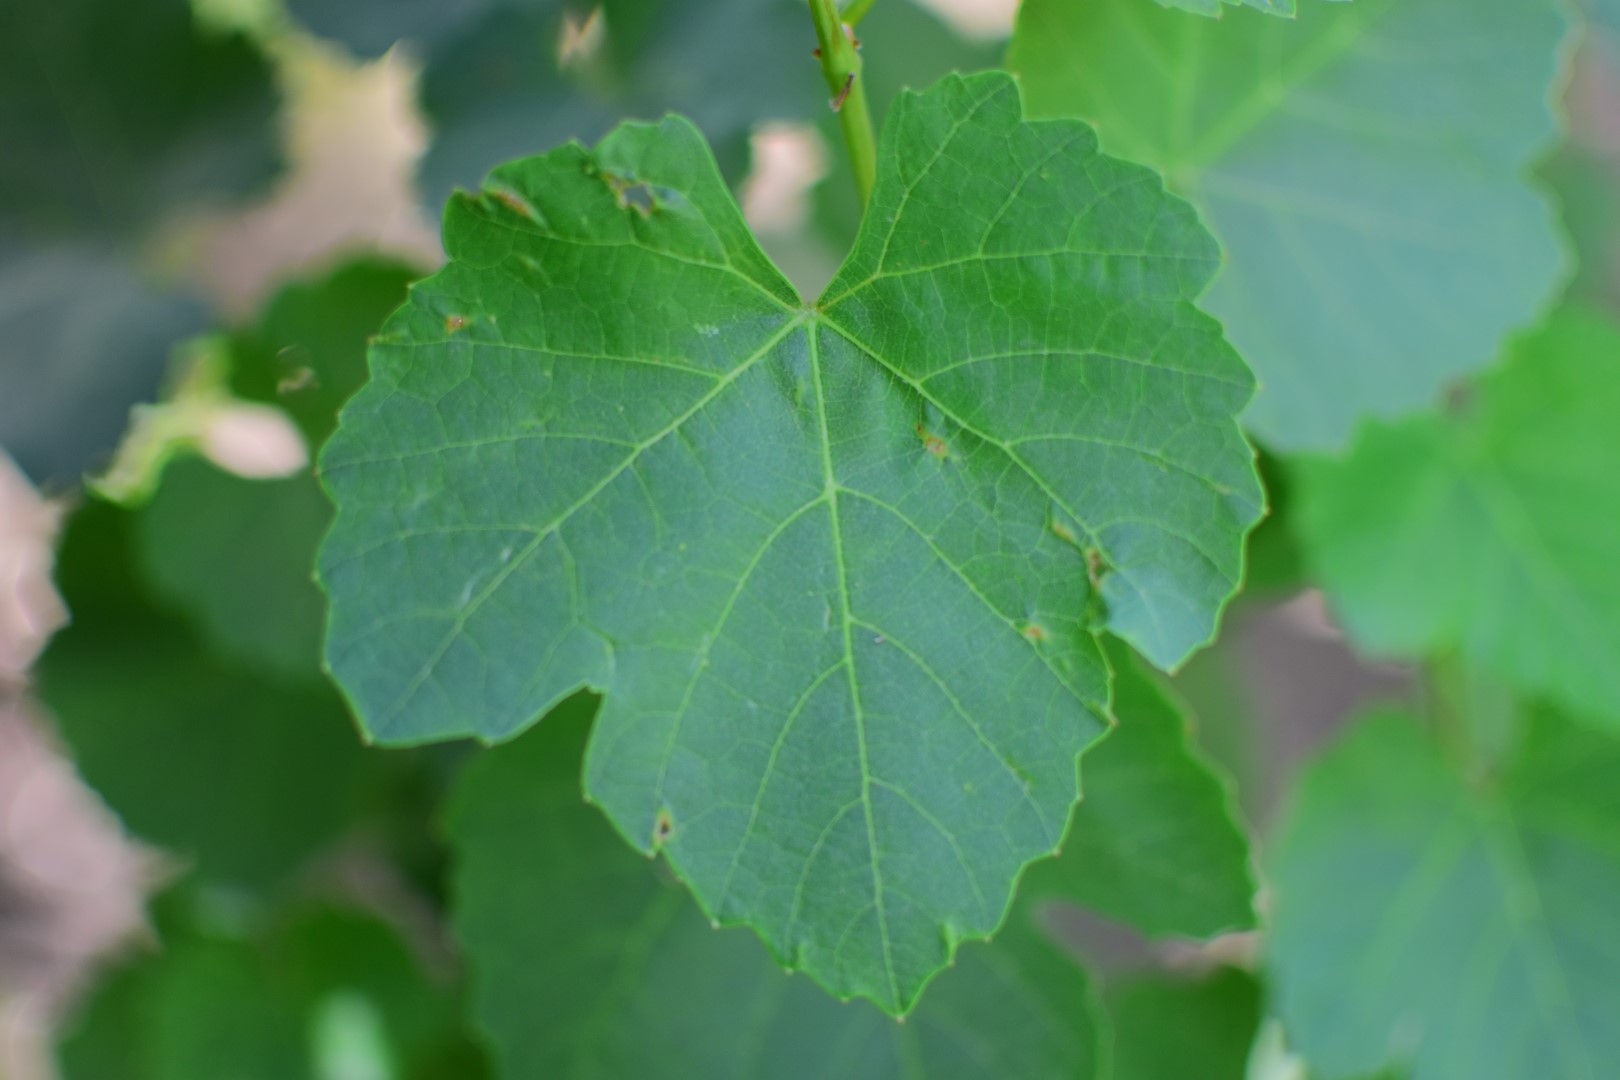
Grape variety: Shdah